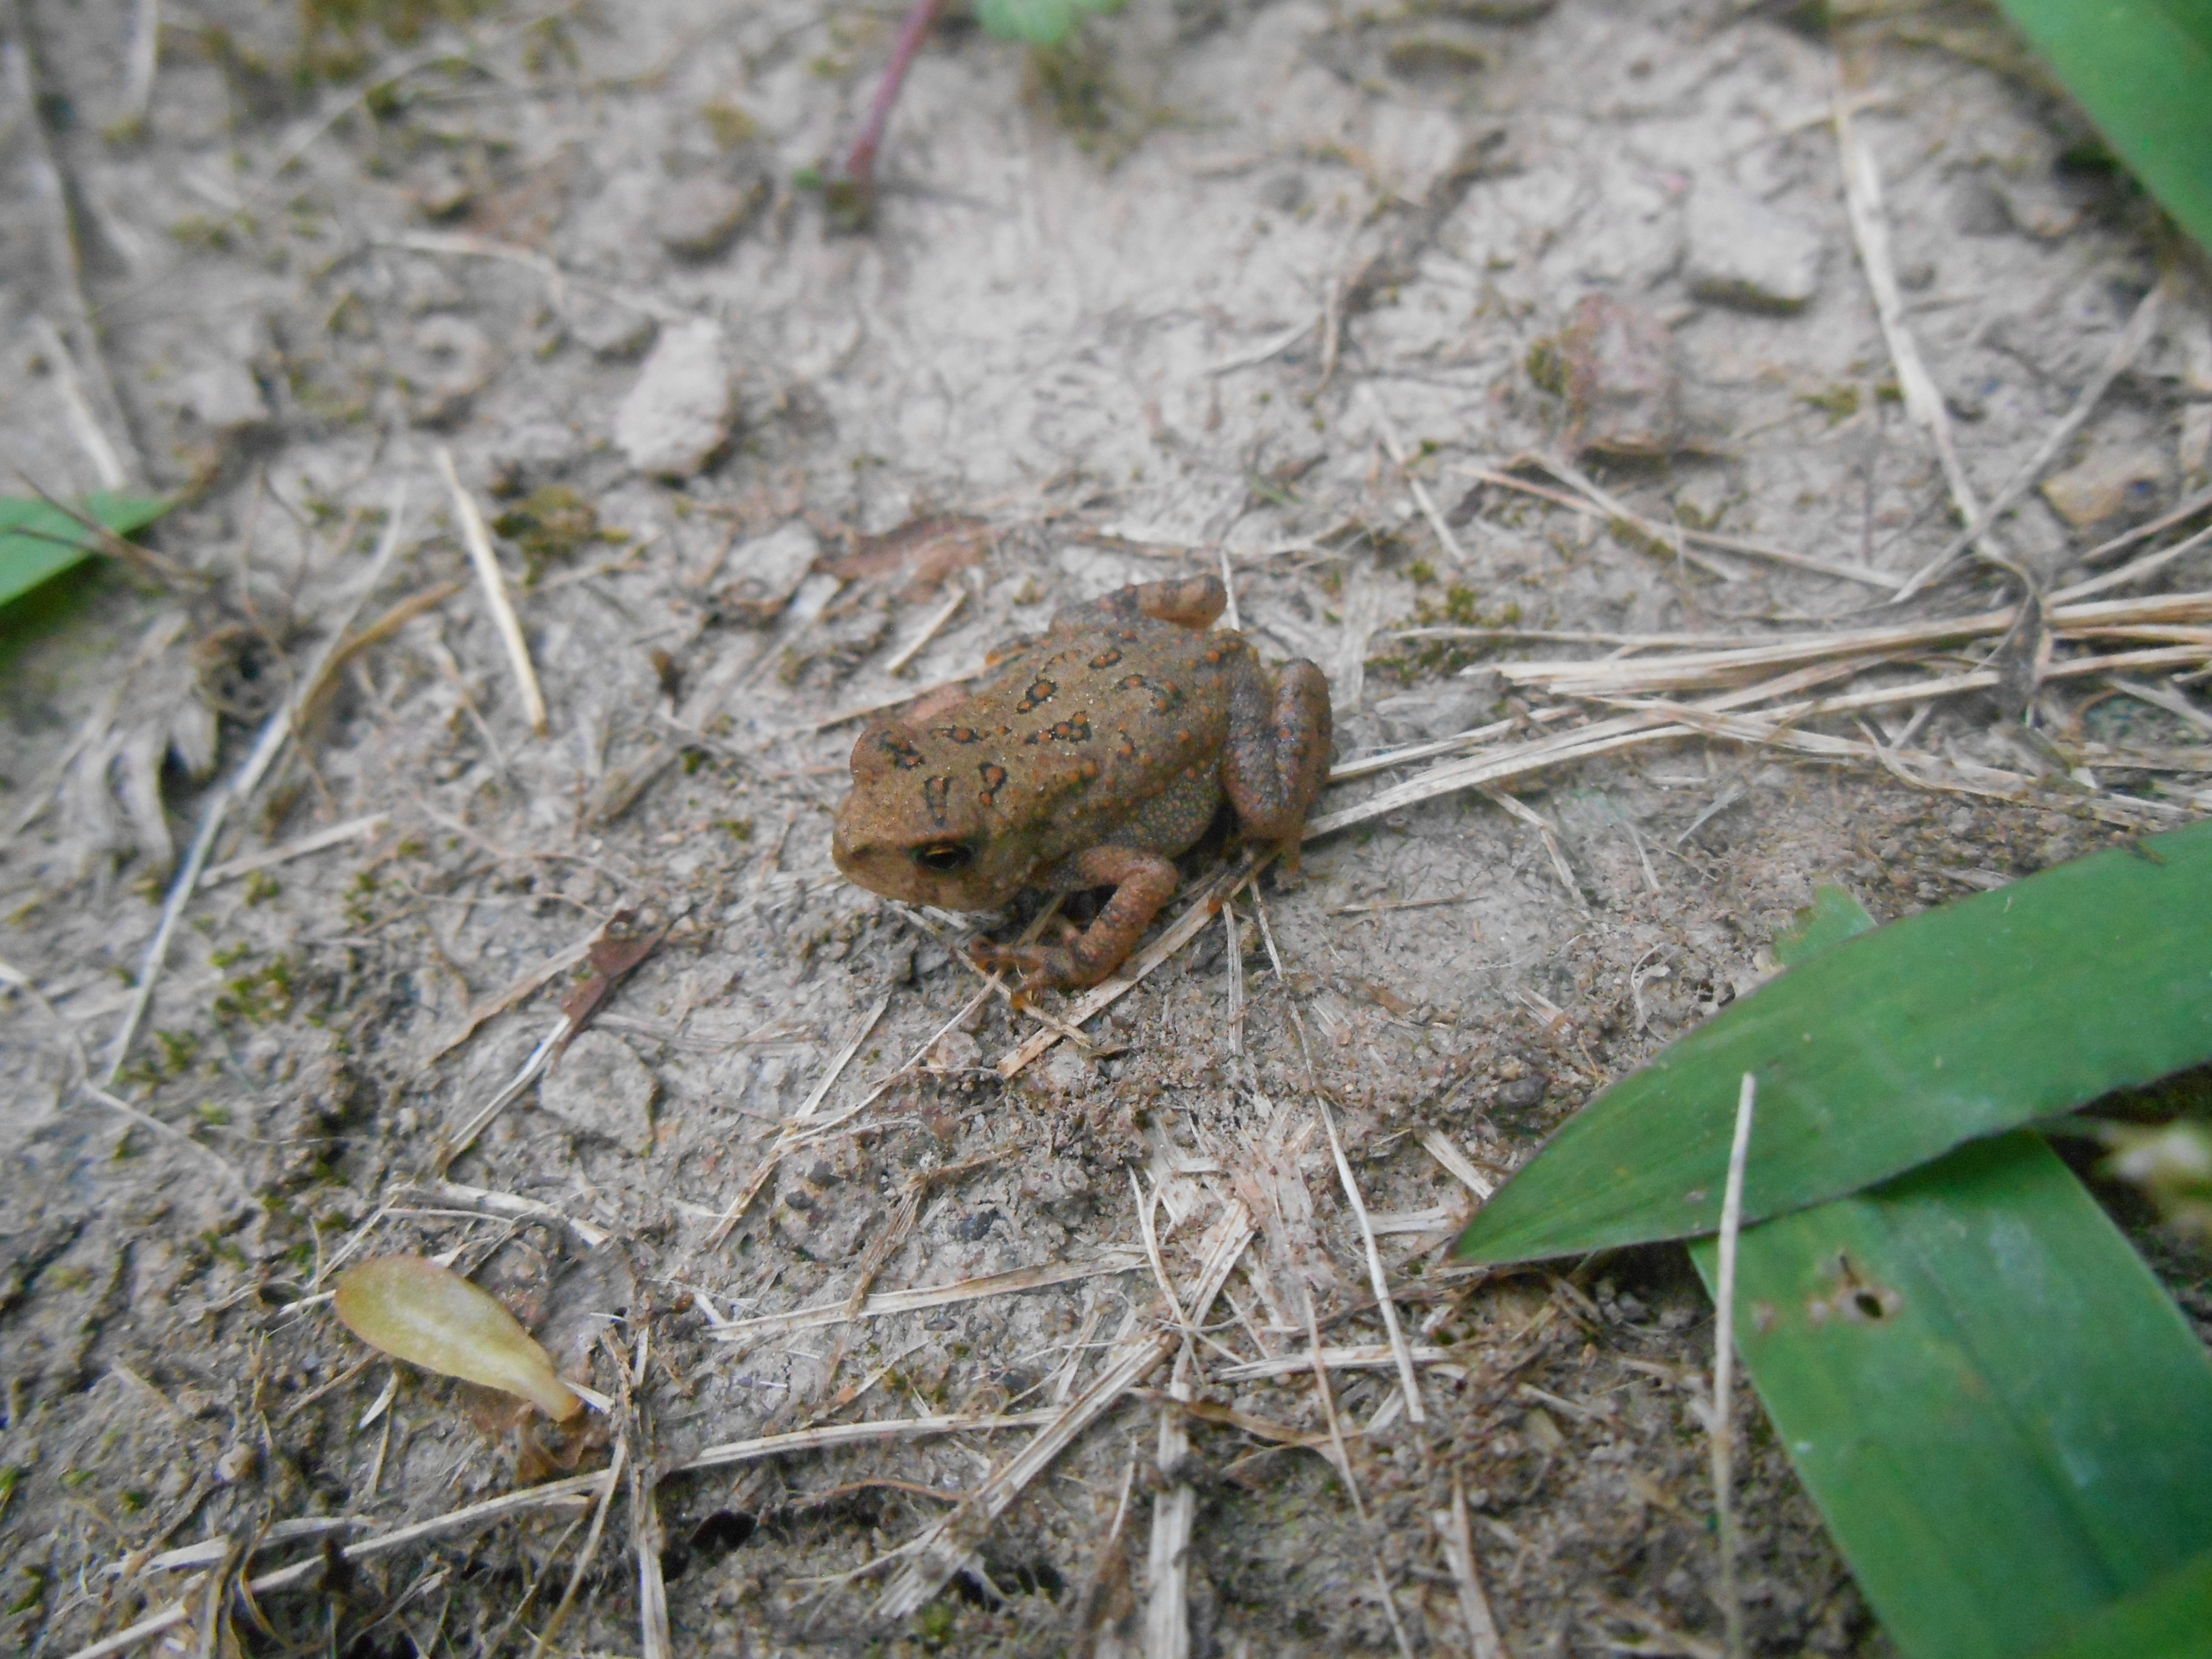
leaf, wildlife, insect, reptile, amphibian, fauna